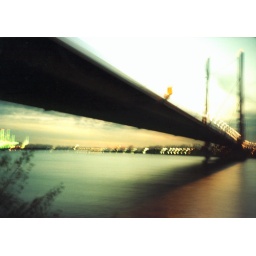
bridge over the rhein river between Duesseldorf and Neuss, Germany